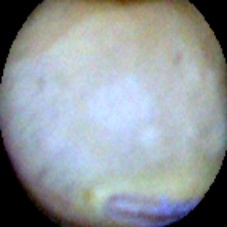
Label: Intact